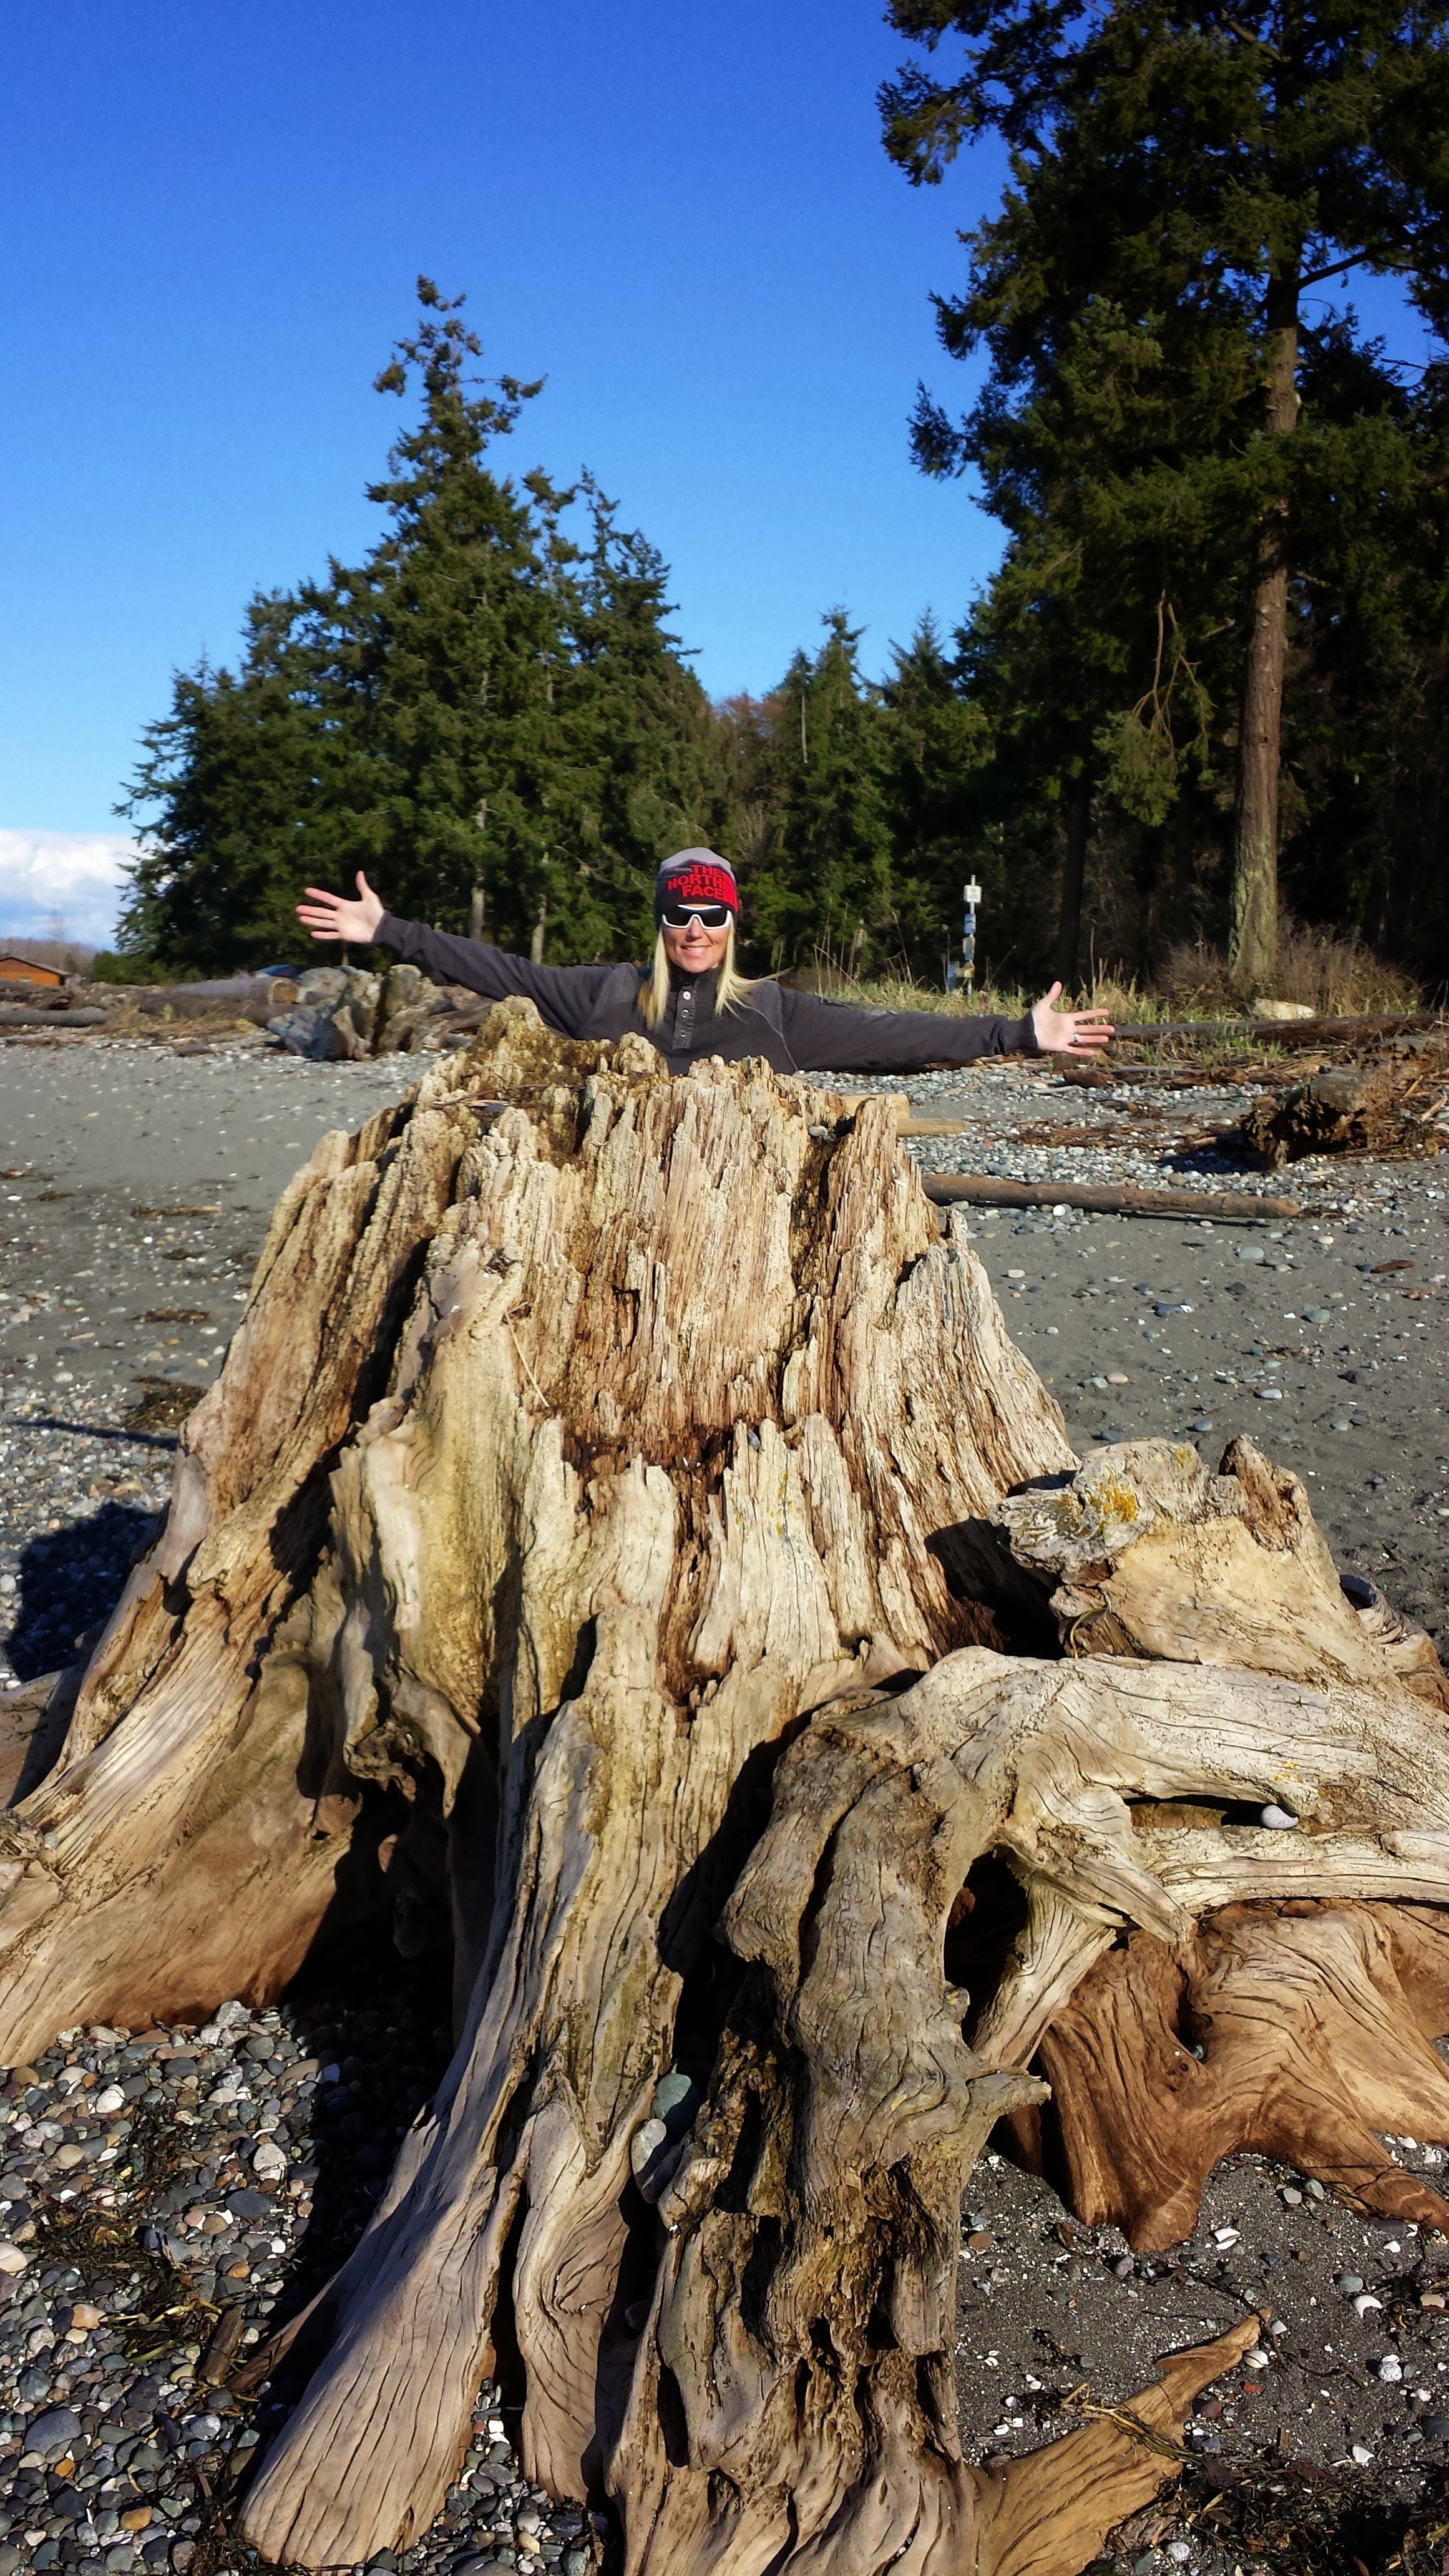
tree, rock, wilderness, plant, wood, trunk, geology, woody plant